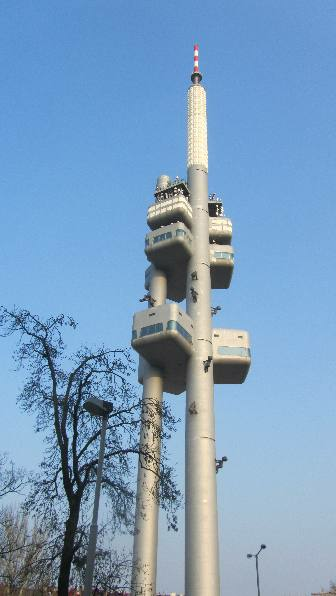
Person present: No